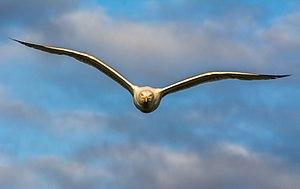
Le Goéland argenté est une espèce d'oiseau de mer européen de taille moyenne de la famille des Laridae. Blanc à dos gris, il est génétiquement proche des autres goélands à tête blanche du genre Larus. Mâle et femelle sont presque identiques, mais le juvénile possède un plumage très différent et met quatre ans à acquérir son plumage d'adulte.